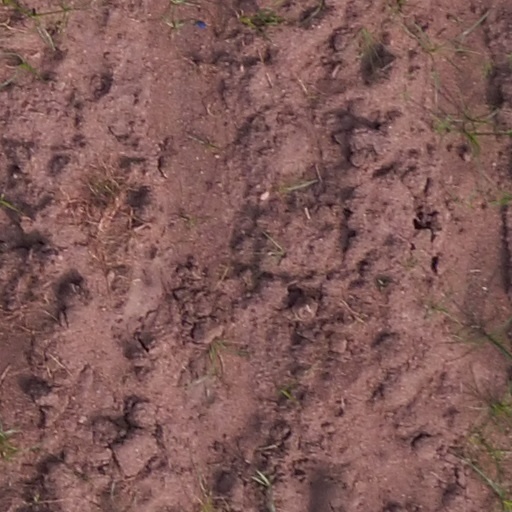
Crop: maize; corn